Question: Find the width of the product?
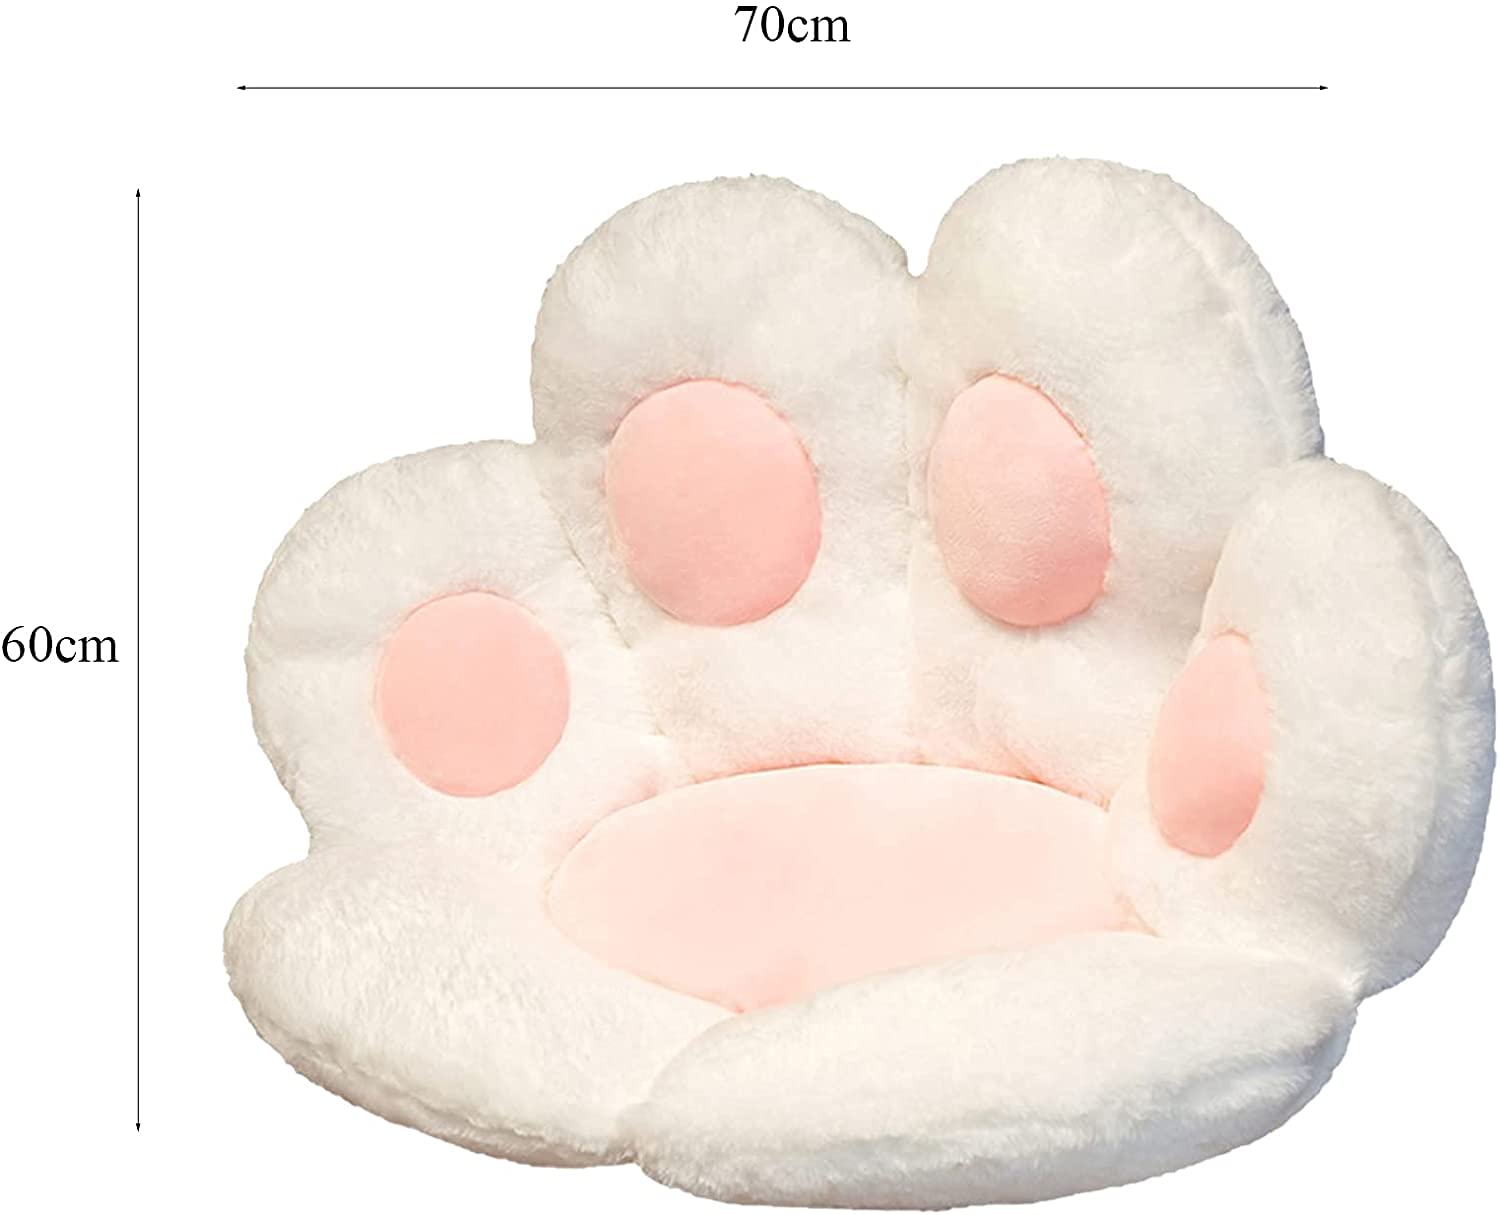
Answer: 60.0 centimetre